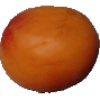
Label: Apricot 1